Hum Paanch (TV series)

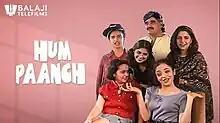

Hum Paanch is an Indian sitcom that first aired from 1995 to 1999. The series returned for a second season in 2005 and 2006. The show starred Ashok Saraf, Vidya Balan, Rakhee Tandon, Bhairavi Raichura, and Vandana Pathak.